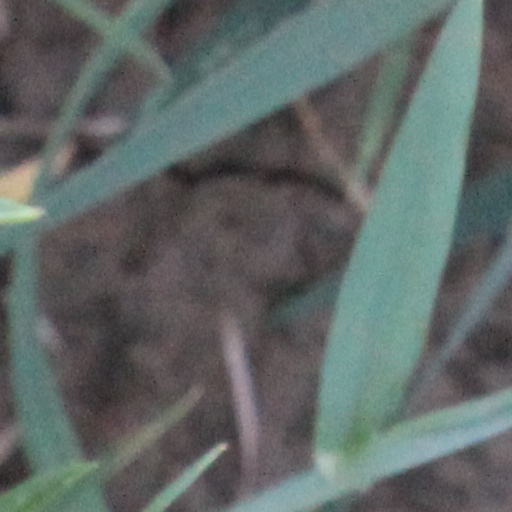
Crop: wheat